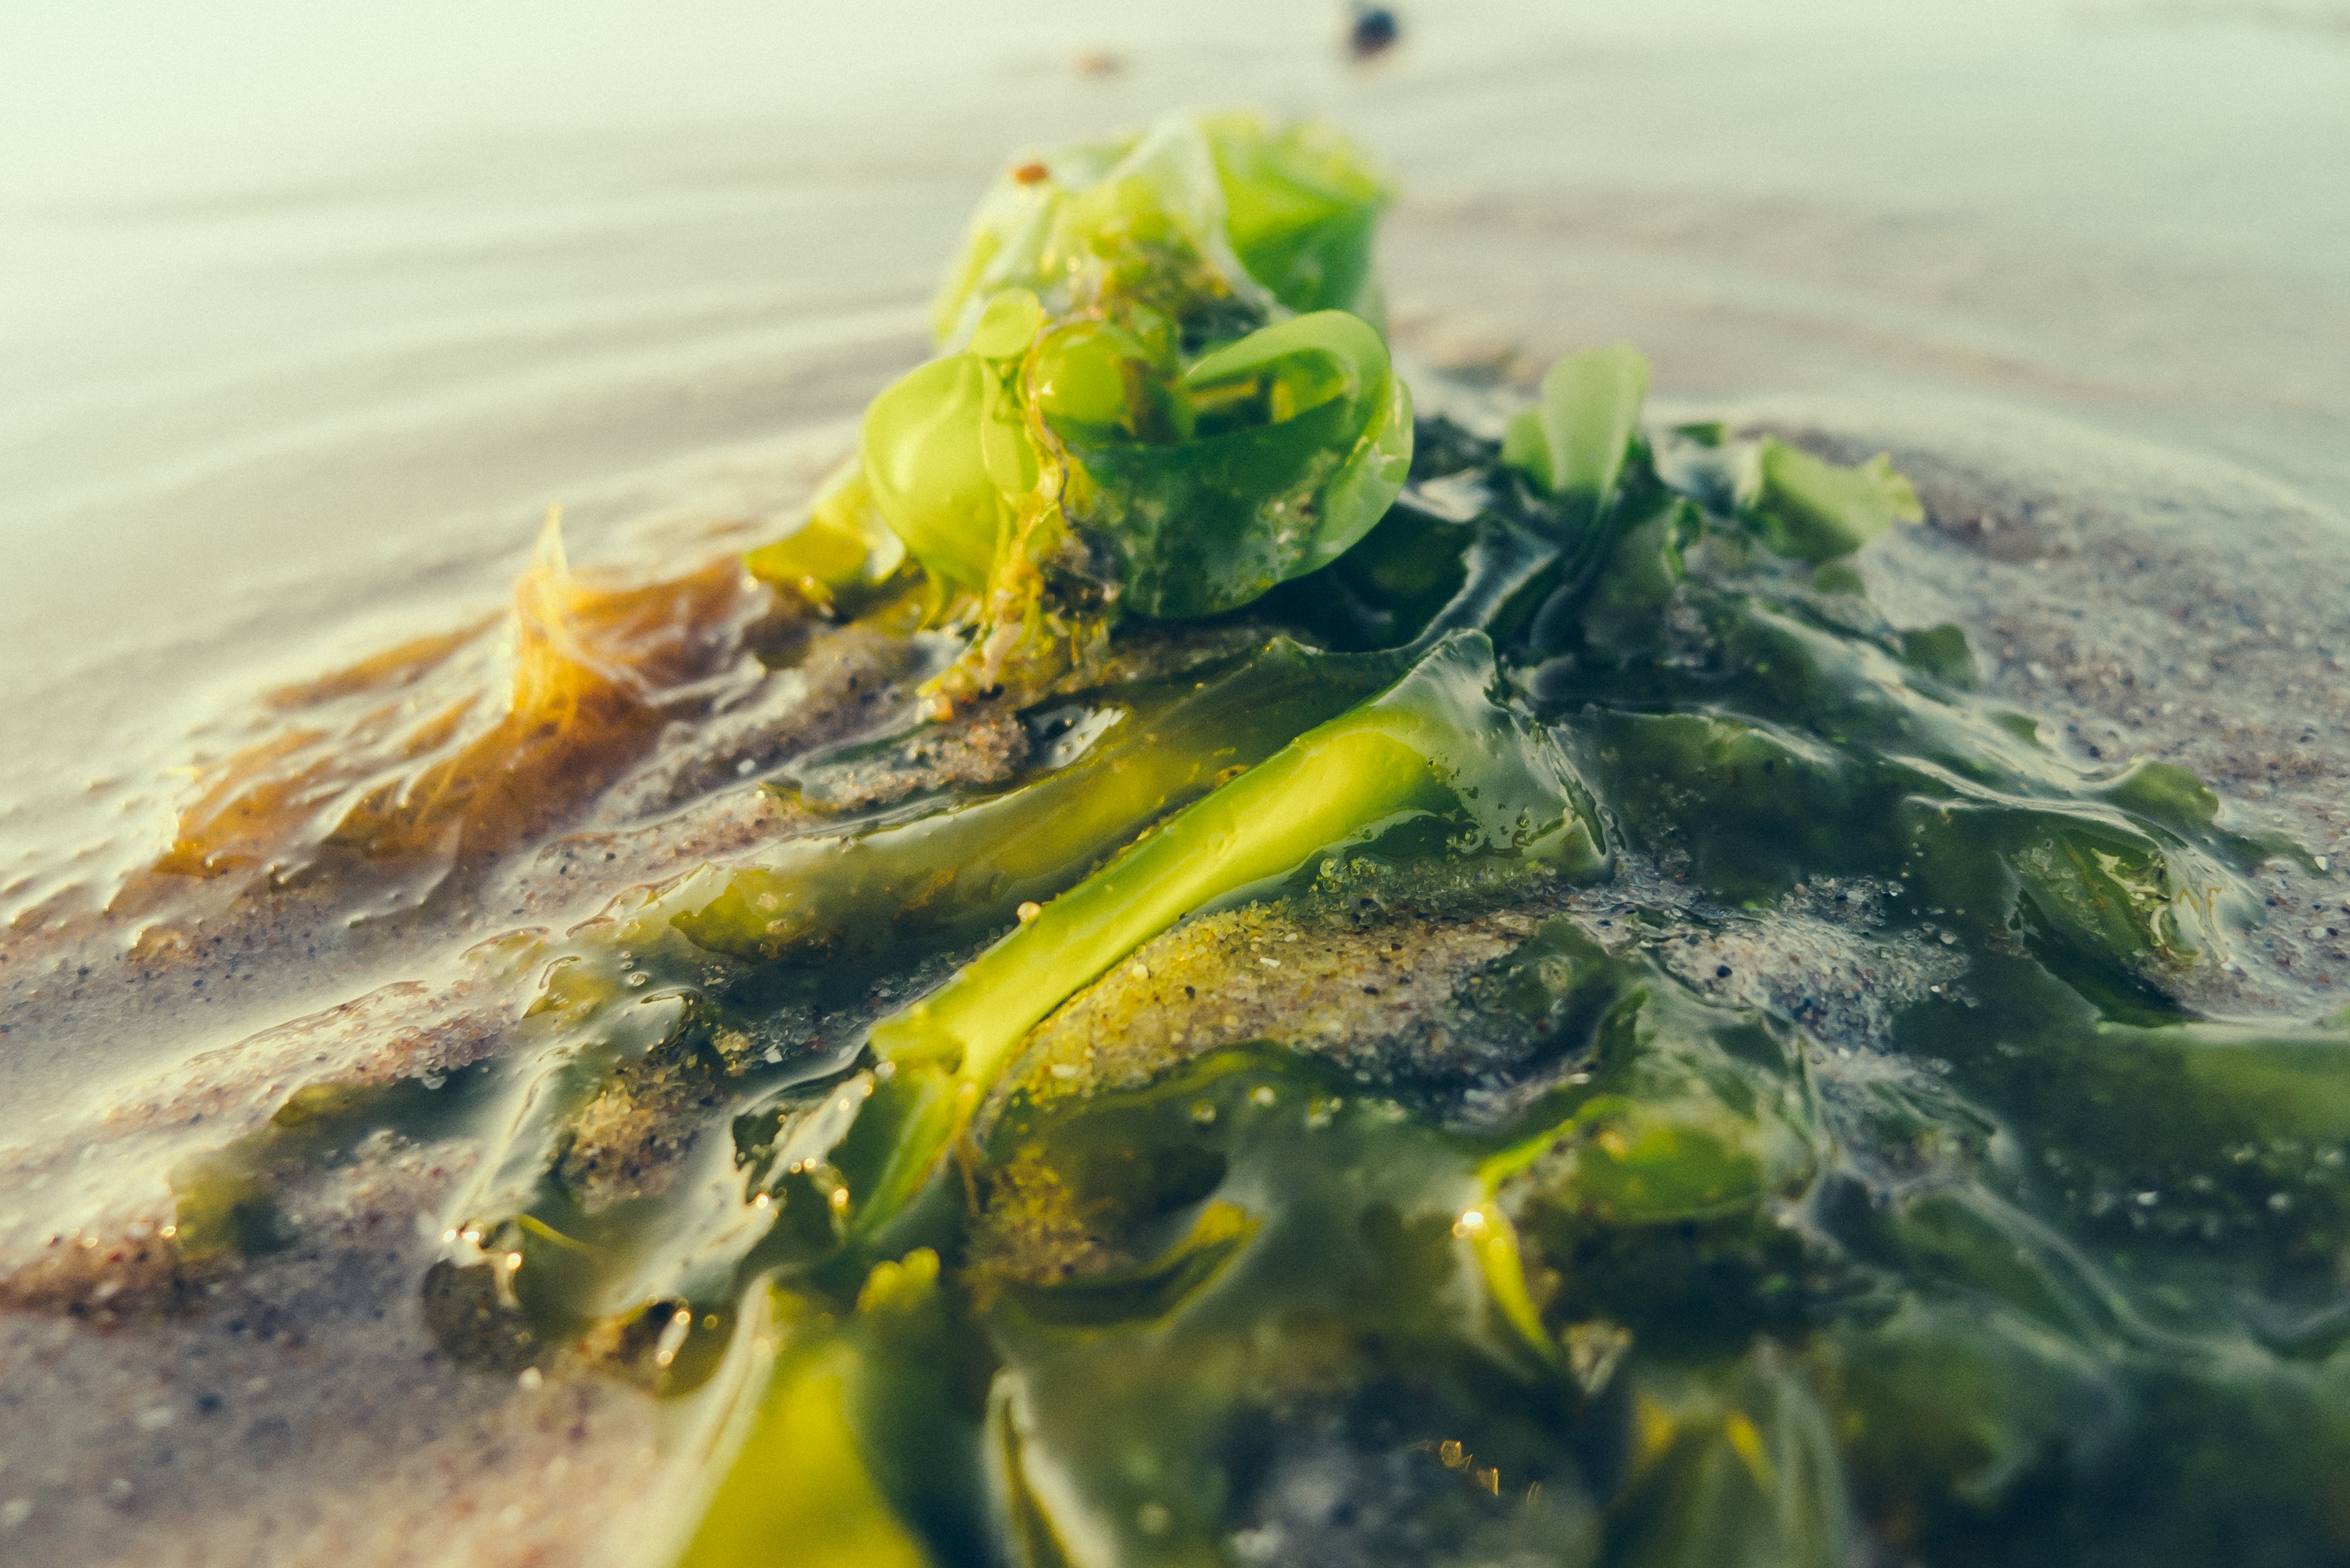
dish, food, produce, vegetable, seaweed, seafood, fish, cuisine, algae, leaf vegetable